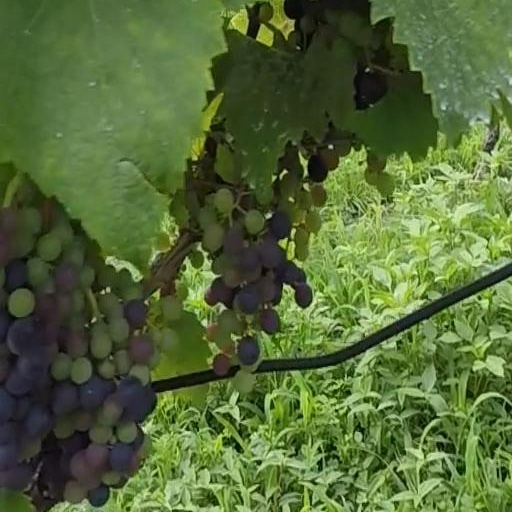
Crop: grape